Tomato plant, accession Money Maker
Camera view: horizontal (90 deg, fisheye); turntable rotation: 0 degrees
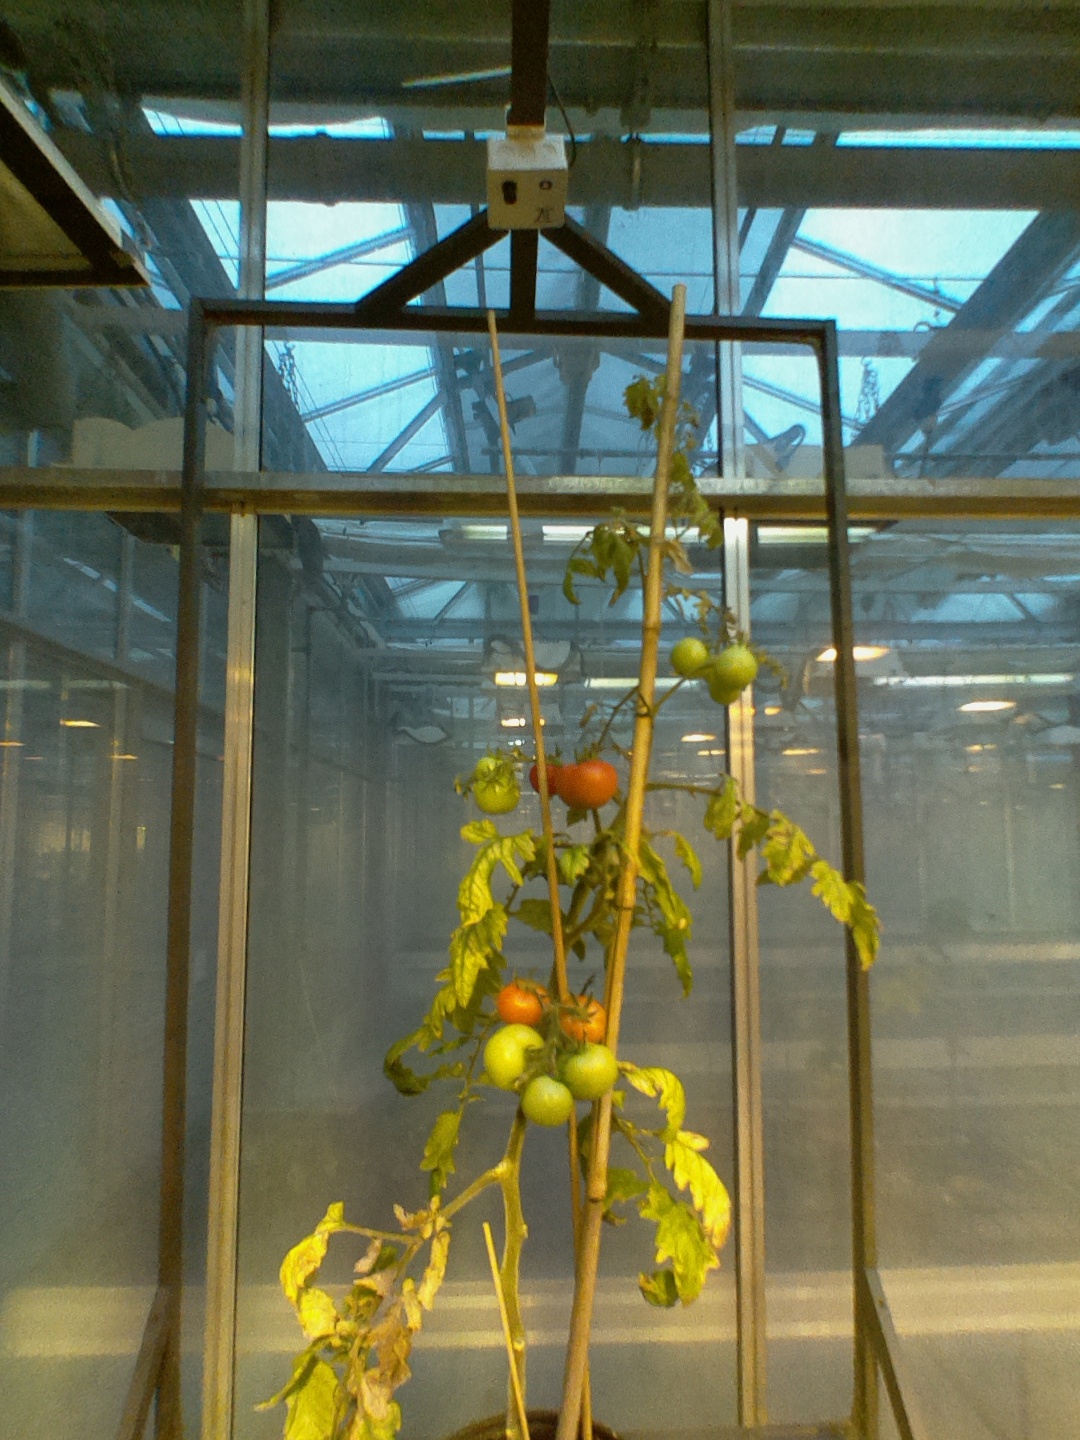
BBCH growth stage 82: 20%-30% of fruits show typical fully ripe color